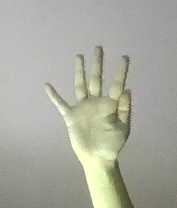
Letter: sheen